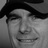
Emotion: happy